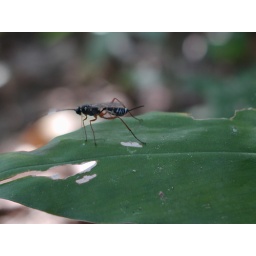
This moth we catch it in the forest near Angkor University